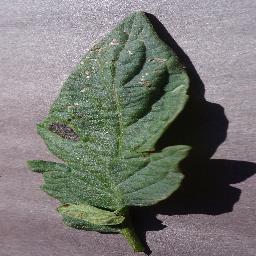
Label: Tomato___Early_blight